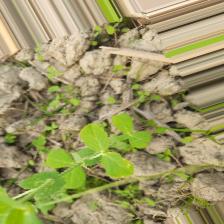
Label: Normal